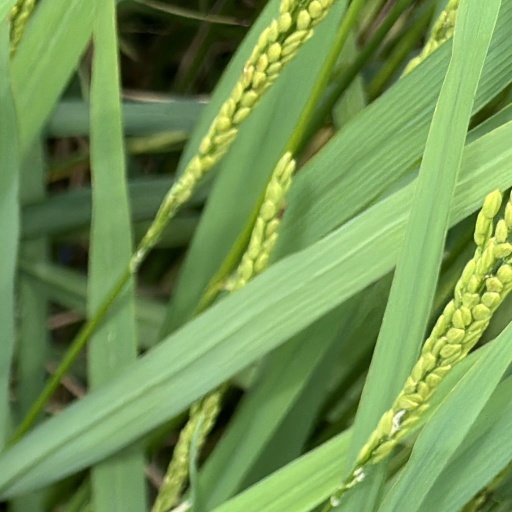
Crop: rice